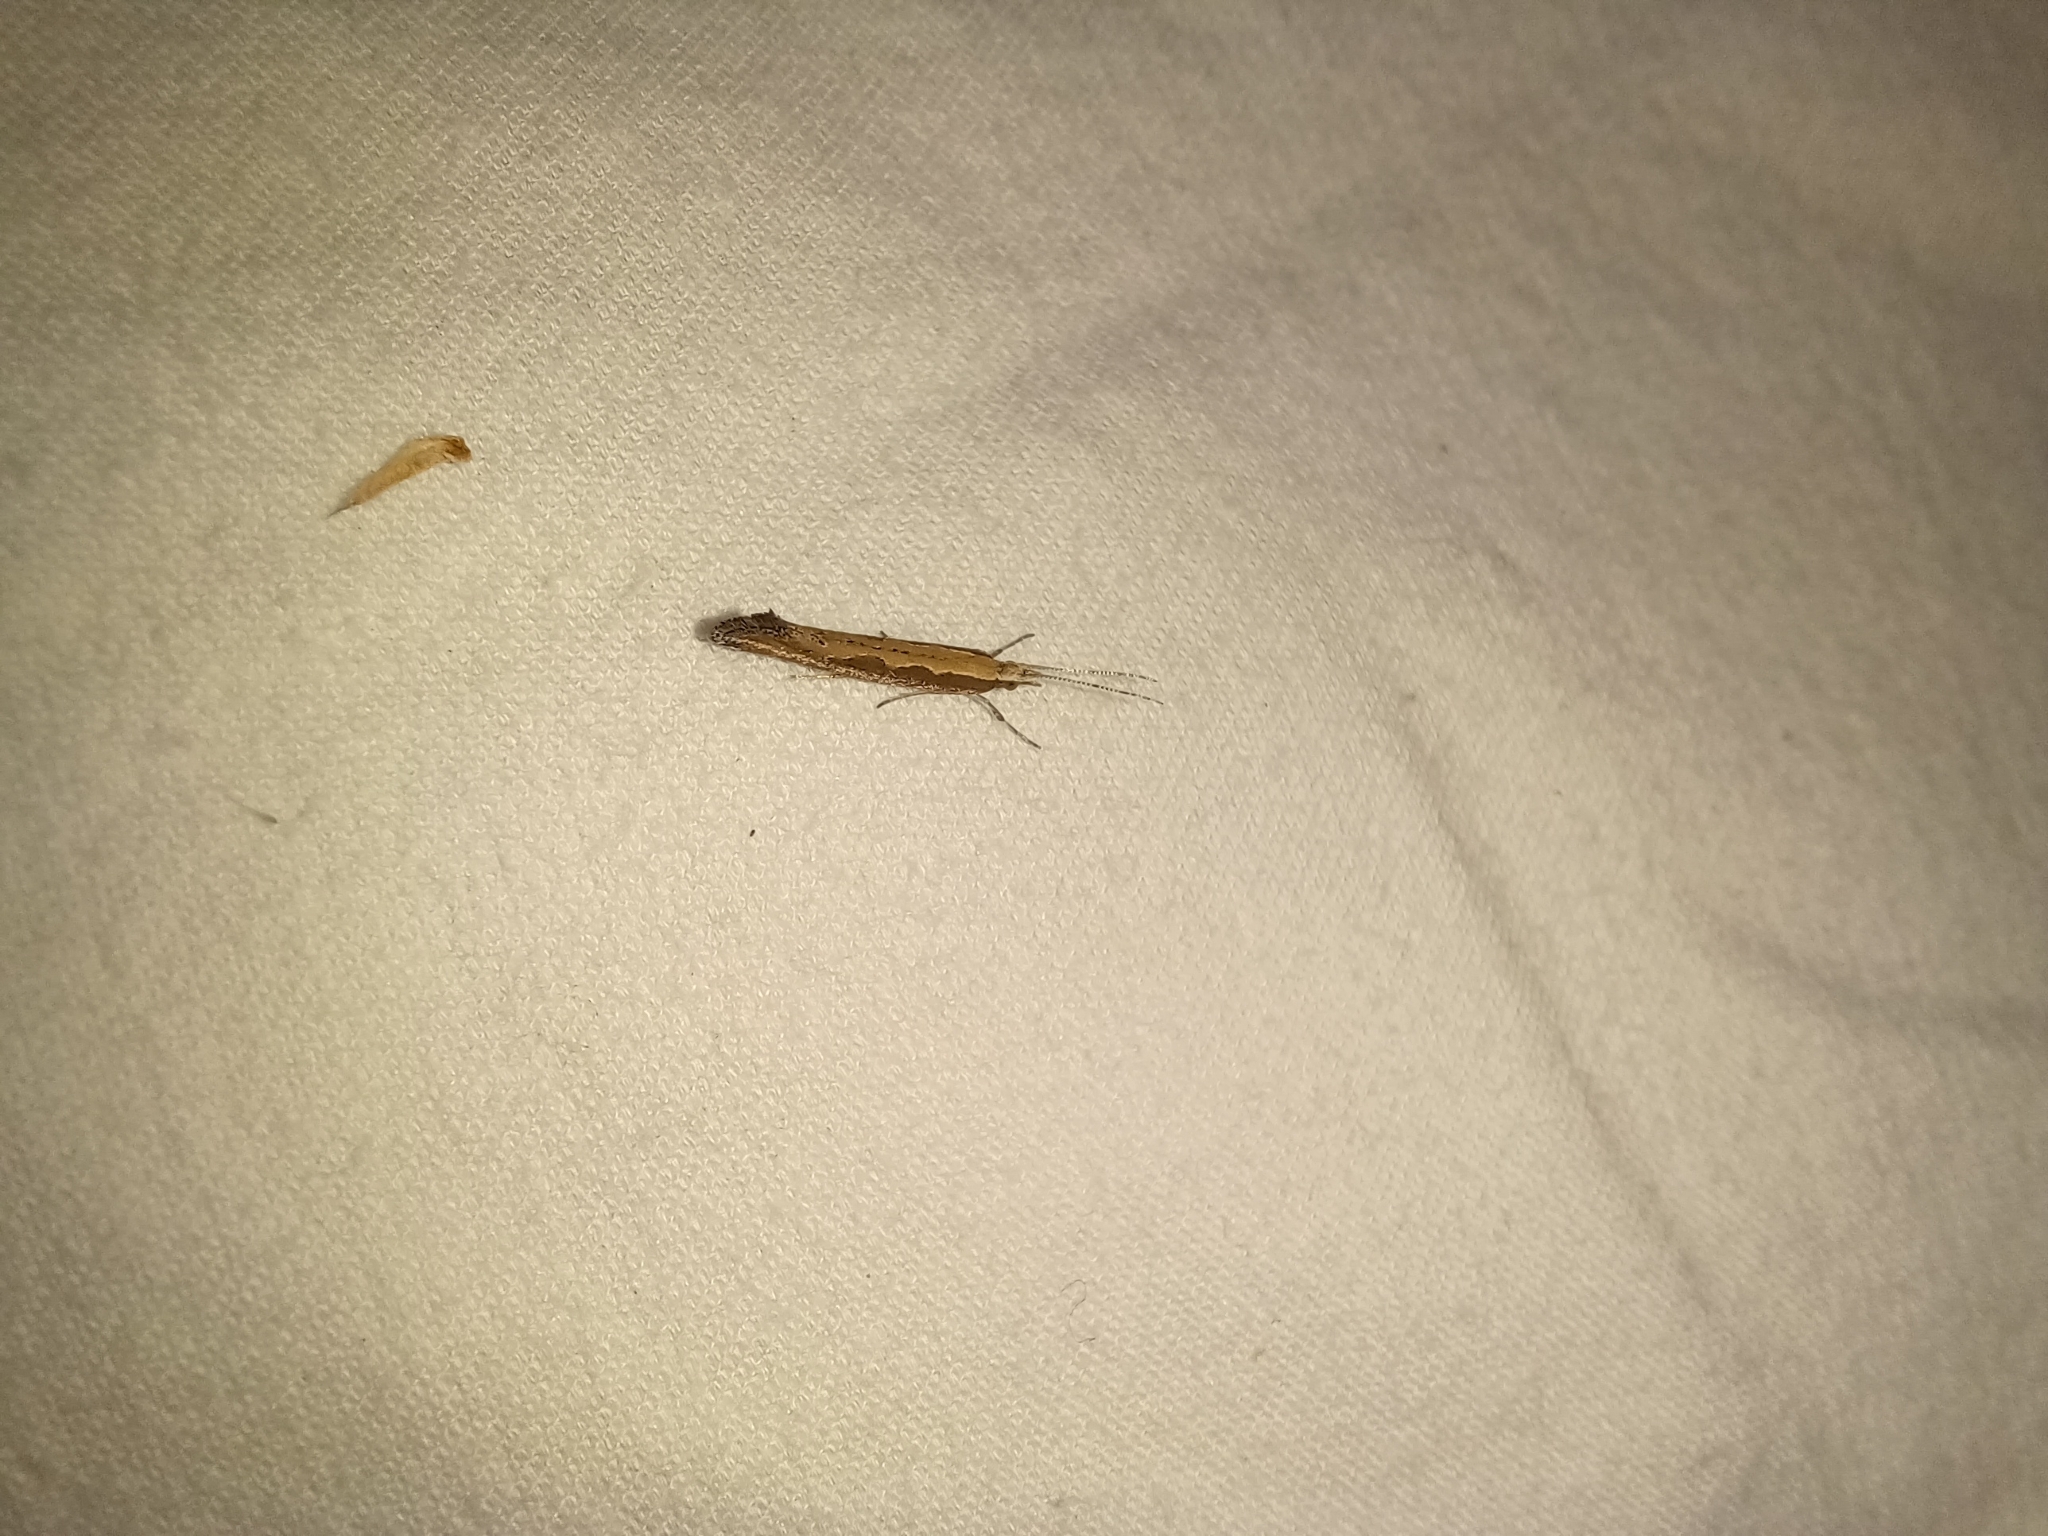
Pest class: diamondback_moth